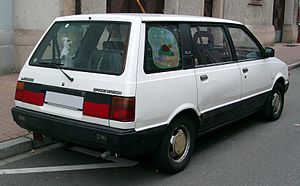
Mitsubishi Space Wagon / Space Wagon (type D00, 1983−1991)
Bagfra
Mitsubishi Space Wagon var en personbilsmodel fra den japanske bilfabrikant Mitsubishi Motors.